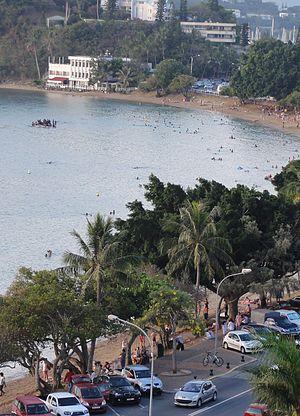
Plage de la Baie des Citrons
Nouméa, principale ville portuaire de Nouvelle-Calédonie, est le chef-lieu de cette collectivité d'outre-mer française au statut spécifique et de la Province Sud, située sur une presqu'île de la côte sud-ouest de la Grande Terre.
La Nouvelle-Calédonie a connu pendant longtemps, et encore aujourd'hui sous certains aspects, une activité touristique assez marginale malgré des atouts indéniables liés à la diversité de ses paysages, à l'importance de ses lagons, à son climat favorable ou à son fort aspect multiculturel.